David McCampbell

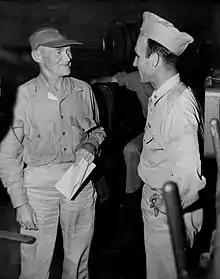
Vice Admiral Marc Mitscher speaks with Air Group Commander McCampbell, the task force's leading pilot.

McCampbell served as a landing signal officer (LSO) from May 1940, surviving the sinking of the carrier by a Japanese submarine near Guadalcanal on September 15, 1942. He returned to the United States, was promoted to Lieutenant Commander, and was stationed at Naval Air Station Melbourne, Florida as LSO Instructor until August 1943.